Question: How many people are there?
Tambaya: Mutane nawa ne a wurin?
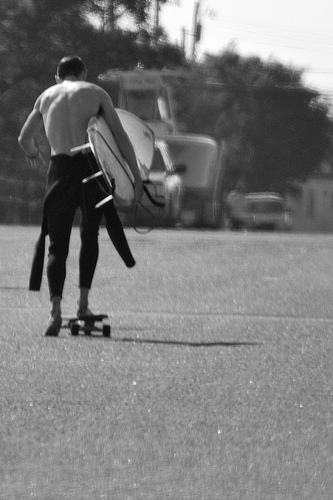
Answer: One.
Amsa: Ɗaya.